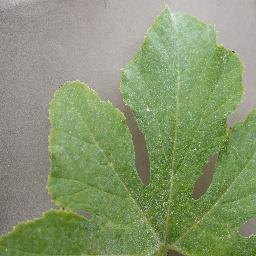
Label: Squash___Powdery_mildew